History of Easter Island

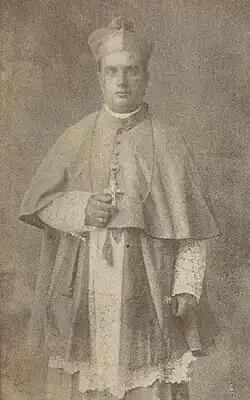
Monsignor Rafael Edwards Salas sought to protect the Rapa Nui from private abuse with the help of the Chilean Navy and the powers he had as Vicar of the Military.

In 1916, the island was declared a subdelegation of the Department of Valparaíso. In the same year, Archbishop Rafael Edwards Salas visited the island and became the main spokesman for the natives' complaints and demands. However, the Chilean State decided to renew the lease to the Company, under the figure of the so-called "Provisional Temperament", distributing additional lands to the natives (5 ha per marriage as of 1926), allocating lands for the Chilean administration and establishing the permanent presence of the Navy, which in 1936 established a regulation according to which, with prior permission, the natives could leave Hanga Roa to fish or provide themselves with fuel.